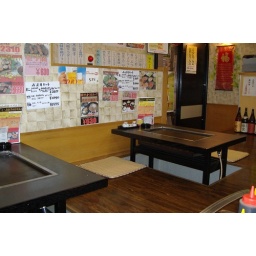
The tables in the monja restaurant. It was cool sitting on the floor and having your feet fit under the table.